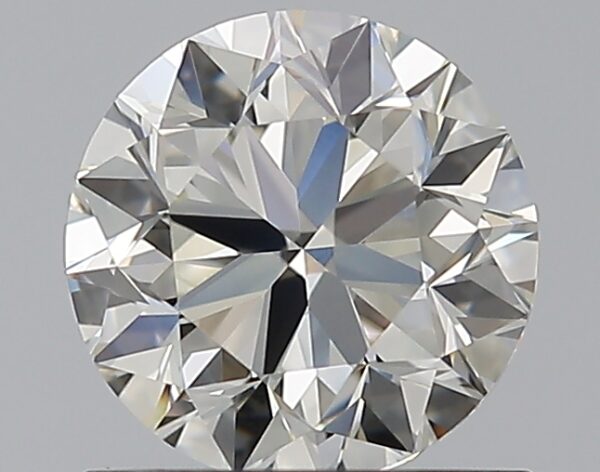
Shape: round
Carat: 1
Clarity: VVS1
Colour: K
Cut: VG
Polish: EX
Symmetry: EX
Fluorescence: M
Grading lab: GIA
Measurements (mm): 6.2 x 6.24 x 4.02